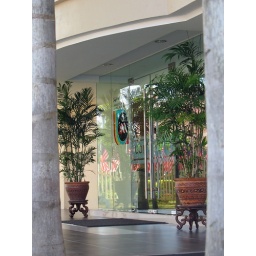
Administration building's entrance in between the palm trees at Kampus Kota with the reflections of the flag on the glass wall